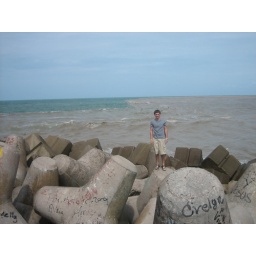
The river runs to the ocean at this spot. The brown water is from the silt carried by the river and down the beach.